Musurgia Universalis

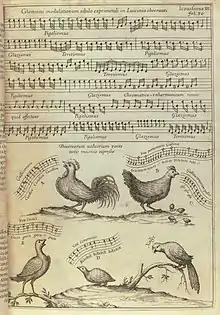
Kircher-musurgia-bird-song

Kircher compiled all the musical knowledge available in his day, making this the first encyclopedia of music. Since its publication it has been a valuable source of information to musicologists about baroque concepts of style and composition. It provides the earliest account of the doctrine of the affections in music. As well as including a three-part fantasy of his own and a composition by Emperor Ferdinand III, Kircher reproduced many musical pieces to illustrate the styles he described, thereby preserving pieces by Frescobaldi, Froberger, and others. Kircher had a number of collaborators who assisted his research with their expertise, and by providing him with examples of different types of music. These included Antonio Maria Abbatini, Giovanni Girolamo Kapsperger and Giacomo Carissimi.